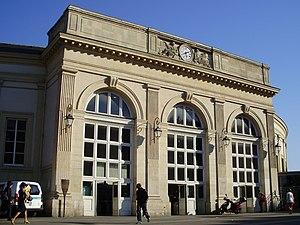
Gare de Denfert-Rochereau, Paris 14e, France (entrée du bâtiment voyageurs)
Cet article recense les monuments historiques du 14ᵉ arrondissement de Paris, en France.
Cet article recense les gares ferroviaires françaises classées ou inscrites au titre des monuments historiques.
La gare de Denfert-Rochereau est une gare ferroviaire française de la ligne de Sceaux, située dans le 14ᵉ arrondissement de Paris. Inaugurée en 1846, c'est l'une des plus anciennes gares existantes du système ferroviaire français.